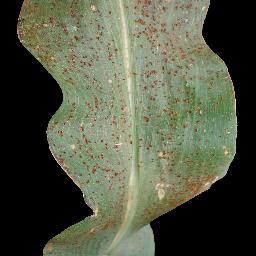
Label: Corn___Common_rust